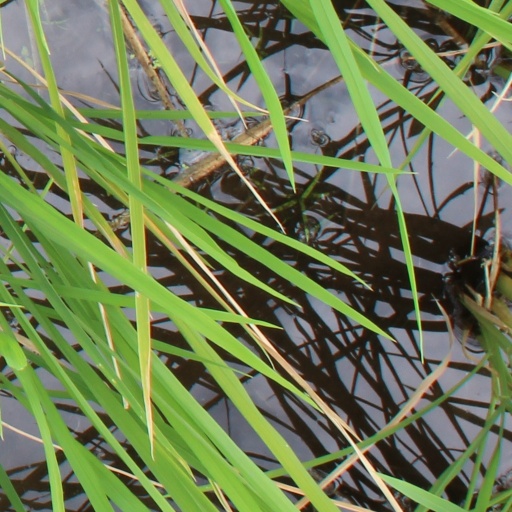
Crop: rice